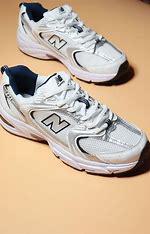
Brand: New
Model: Balance 530